Tom Bates

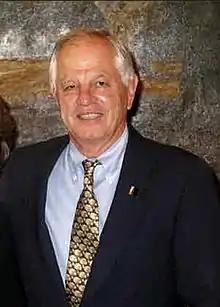

Thomas H. Bates (born February 9, 1938) was the 21st mayor of Berkeley, California, and a member of the California State Assembly. Bates is married to Loni Hancock, another former mayor of Berkeley and State Assembly member who served in the California State Senate. He is a graduate of the University of California, Berkeley and was a member of the Golden Bears' 1959 Rose Bowl team. Bates was a captain in the United States Army Reserves after graduating from college and served in Germany. He worked in real estate before serving on the Alameda County Board of Supervisors and in the state legislature.